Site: brandenburg
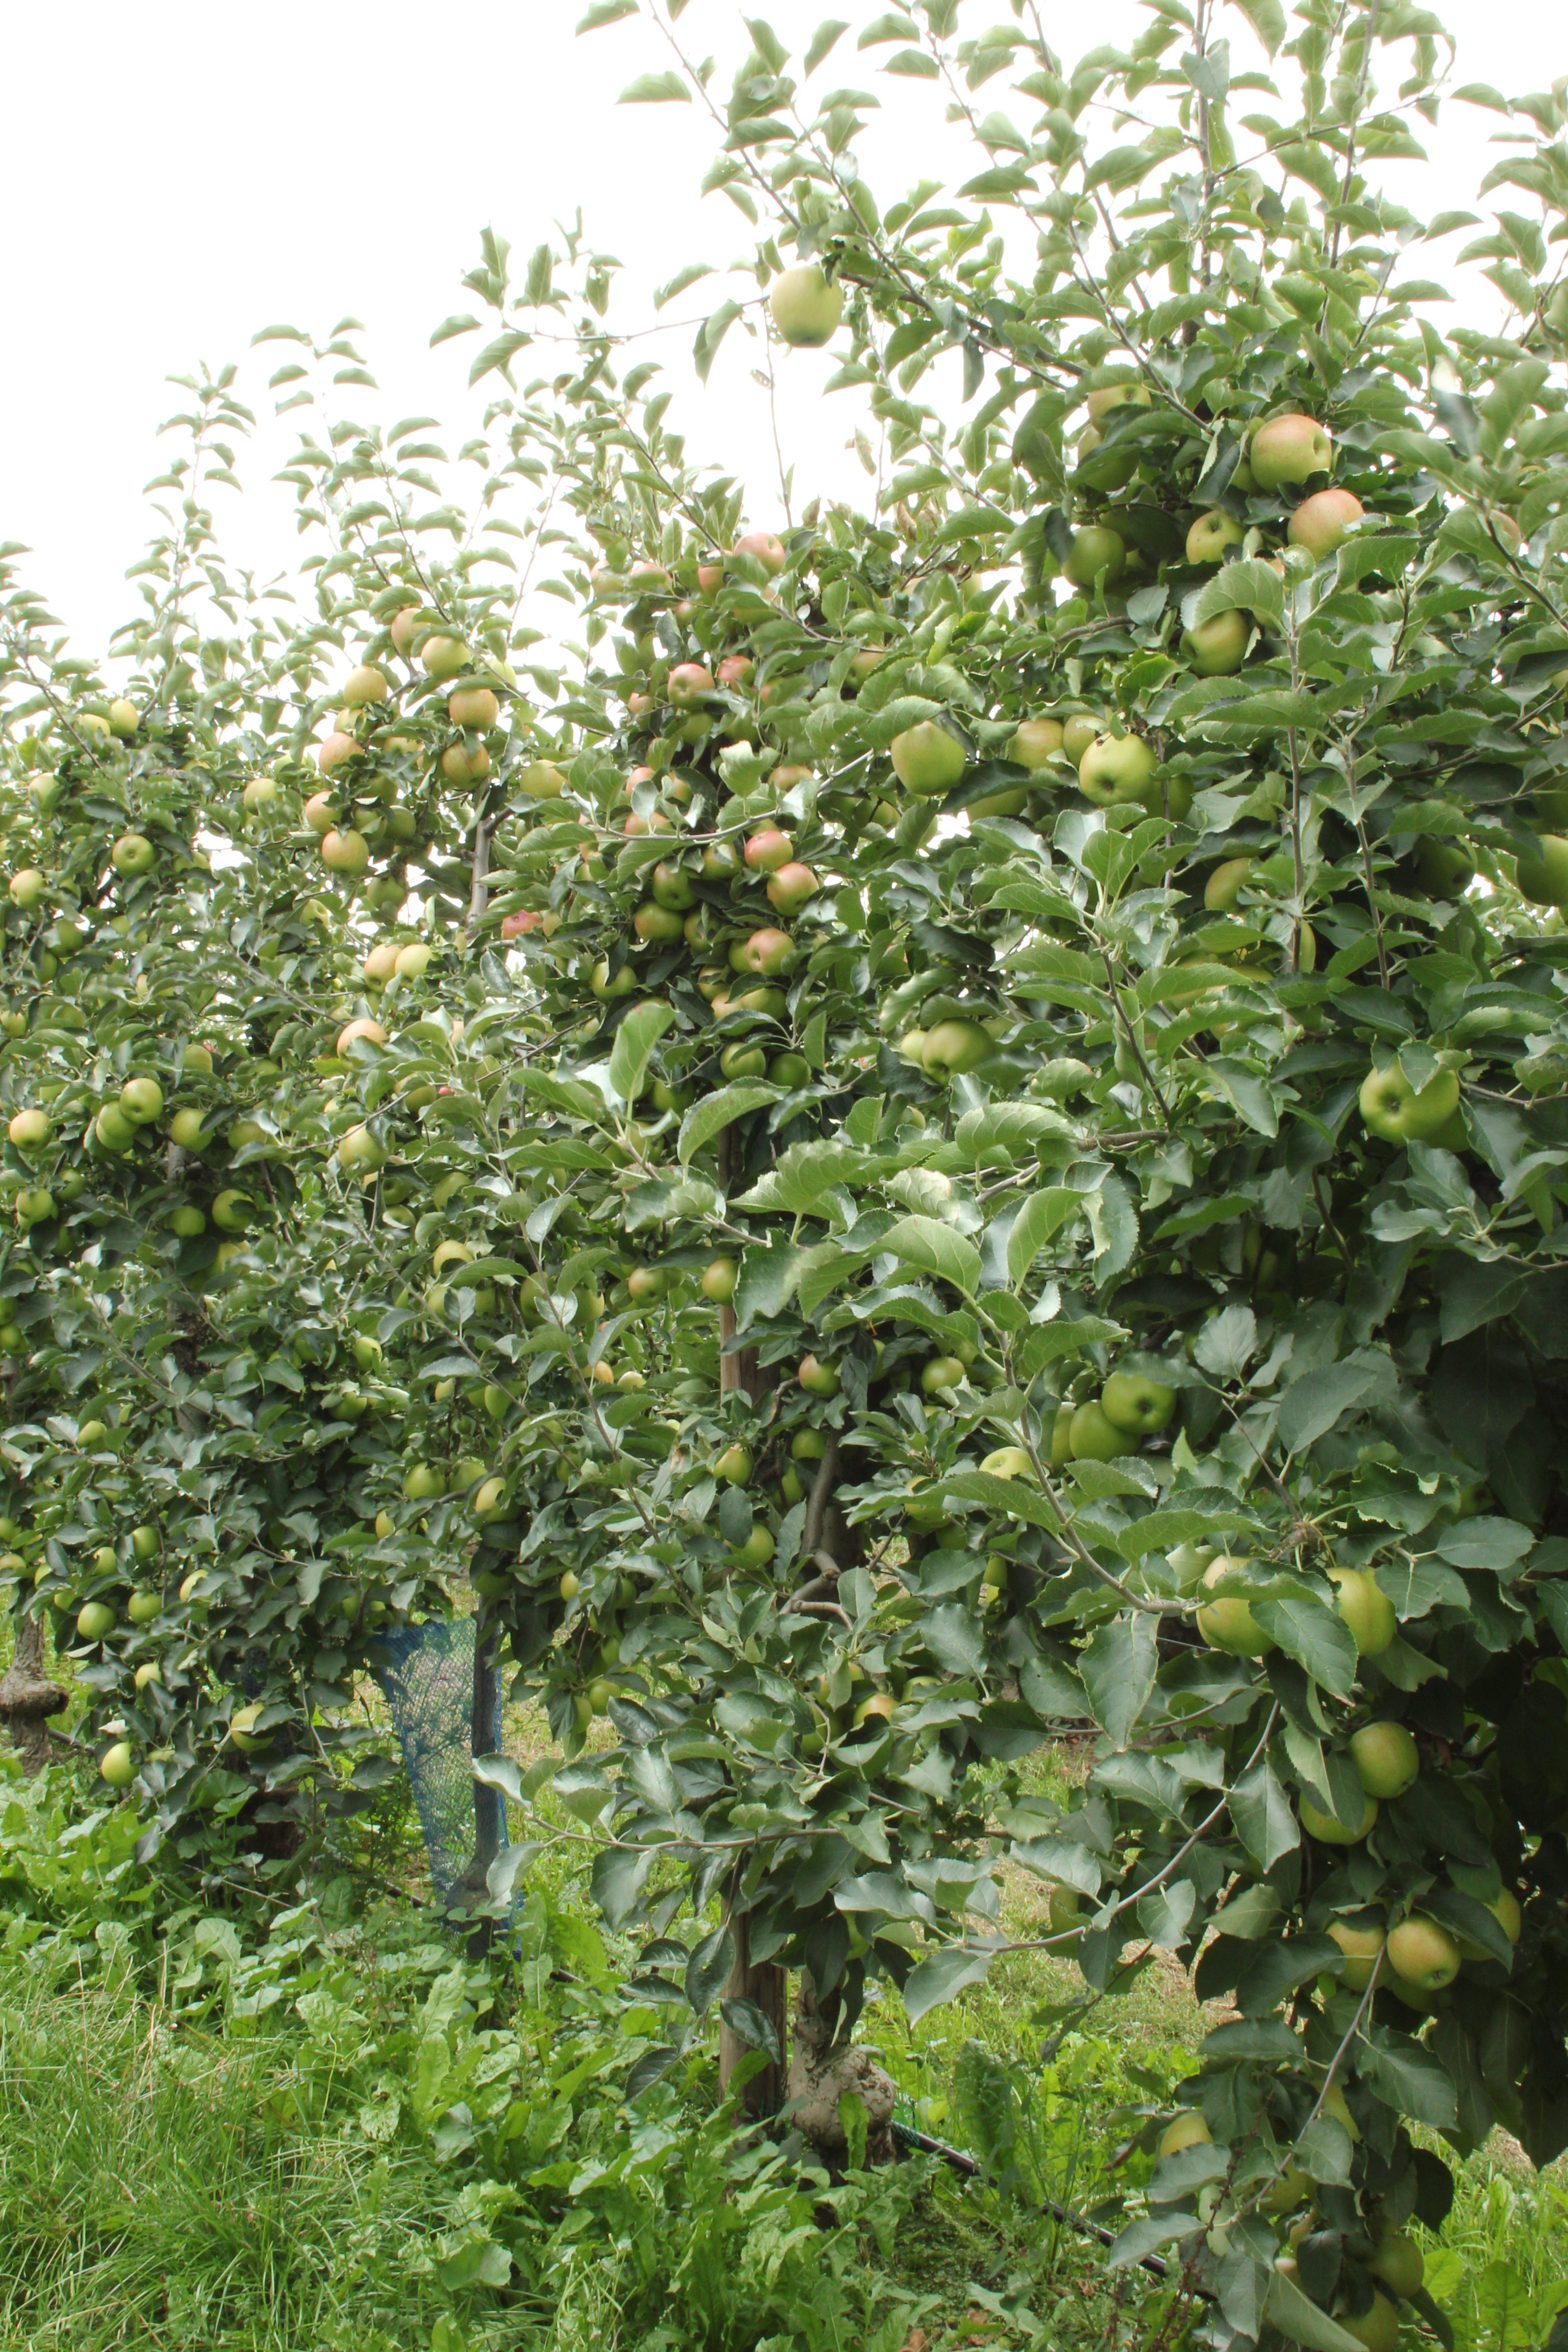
Growth stage (BBCH 87): Maturity of fruit and seed